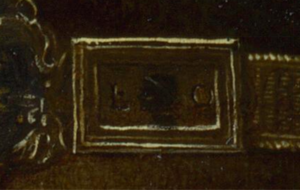
Détail sur la boucle de la ceinture portée par la femme
Giovanni Ambrogio de Predis est un peintre italien et enlumineur de la Renaissance né vers 1455 à Milan et mort dans la même ville après 1509.